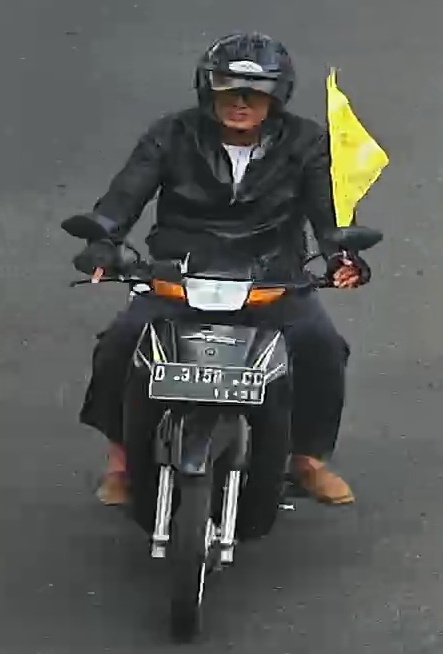
person-with-helmet: 1
person-without-helmet: 0